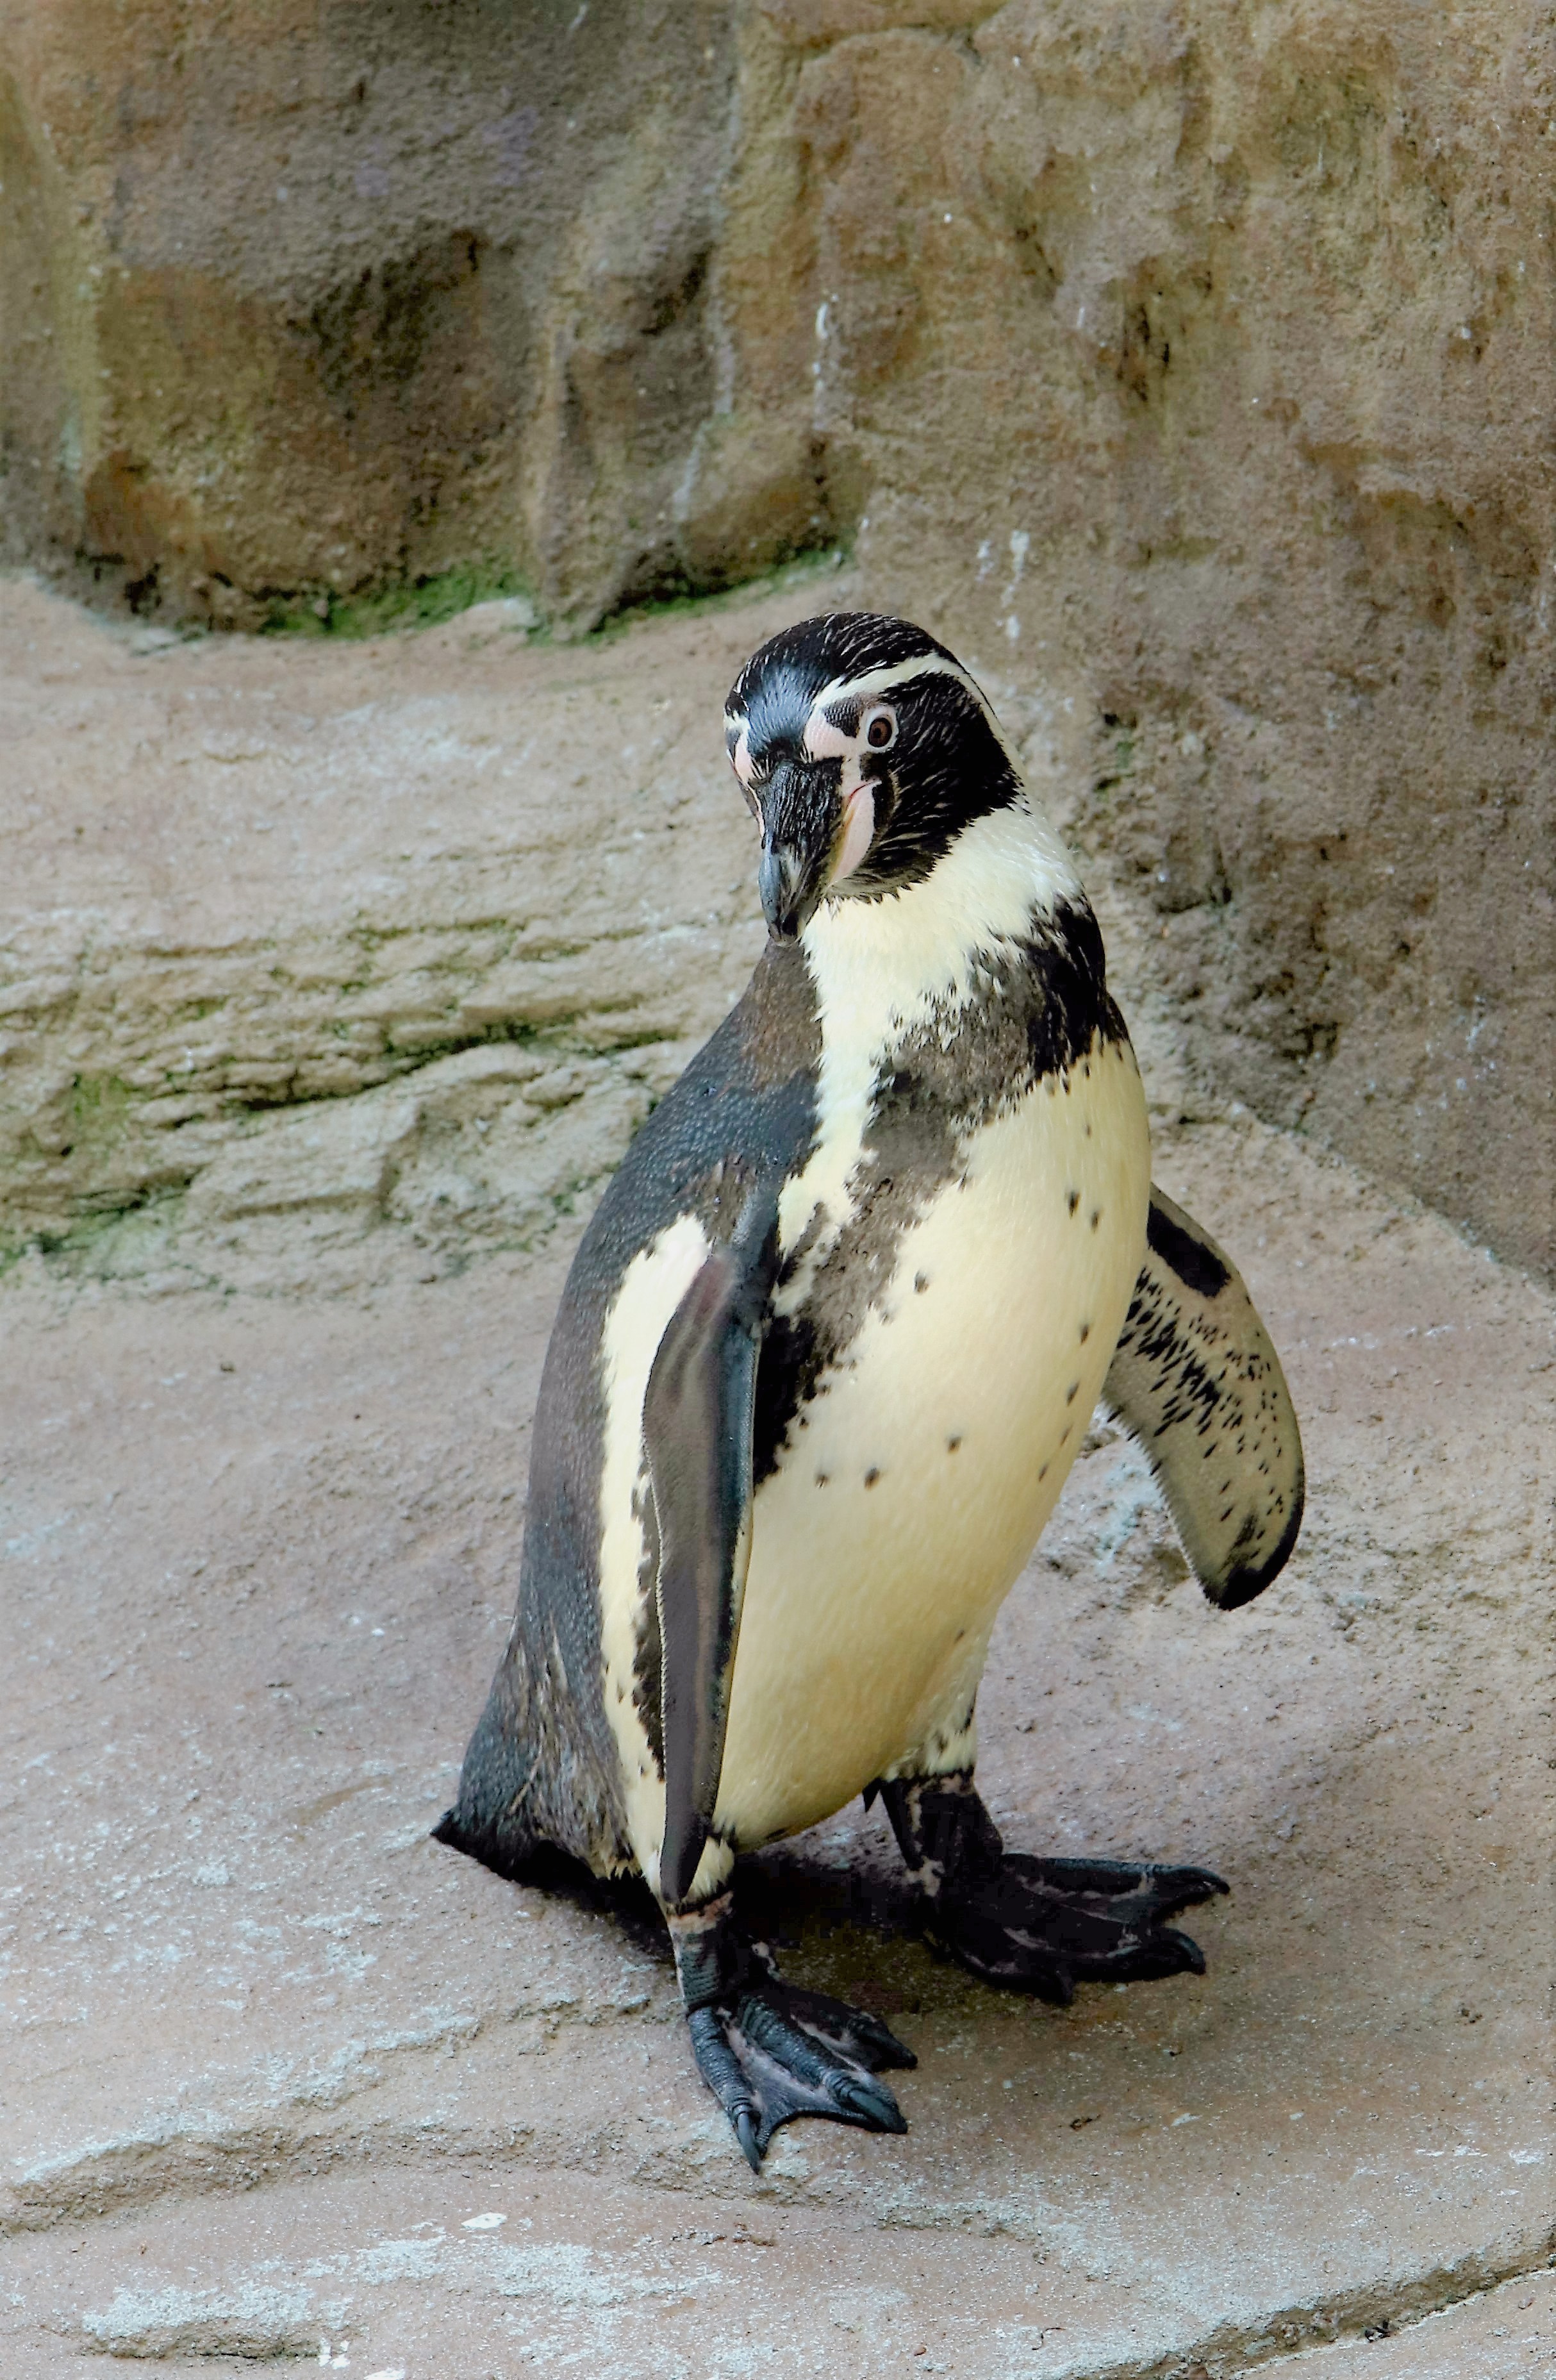
sea, water, nature, bird, cute, wildlife, wild, zoo, beak, aquatic, fish, fauna, sealife, penguin, marine, vertebrate, flightless bird, flightless